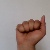
The image shows a hand gesture representing the letter 'A' in Indian Sign Language.